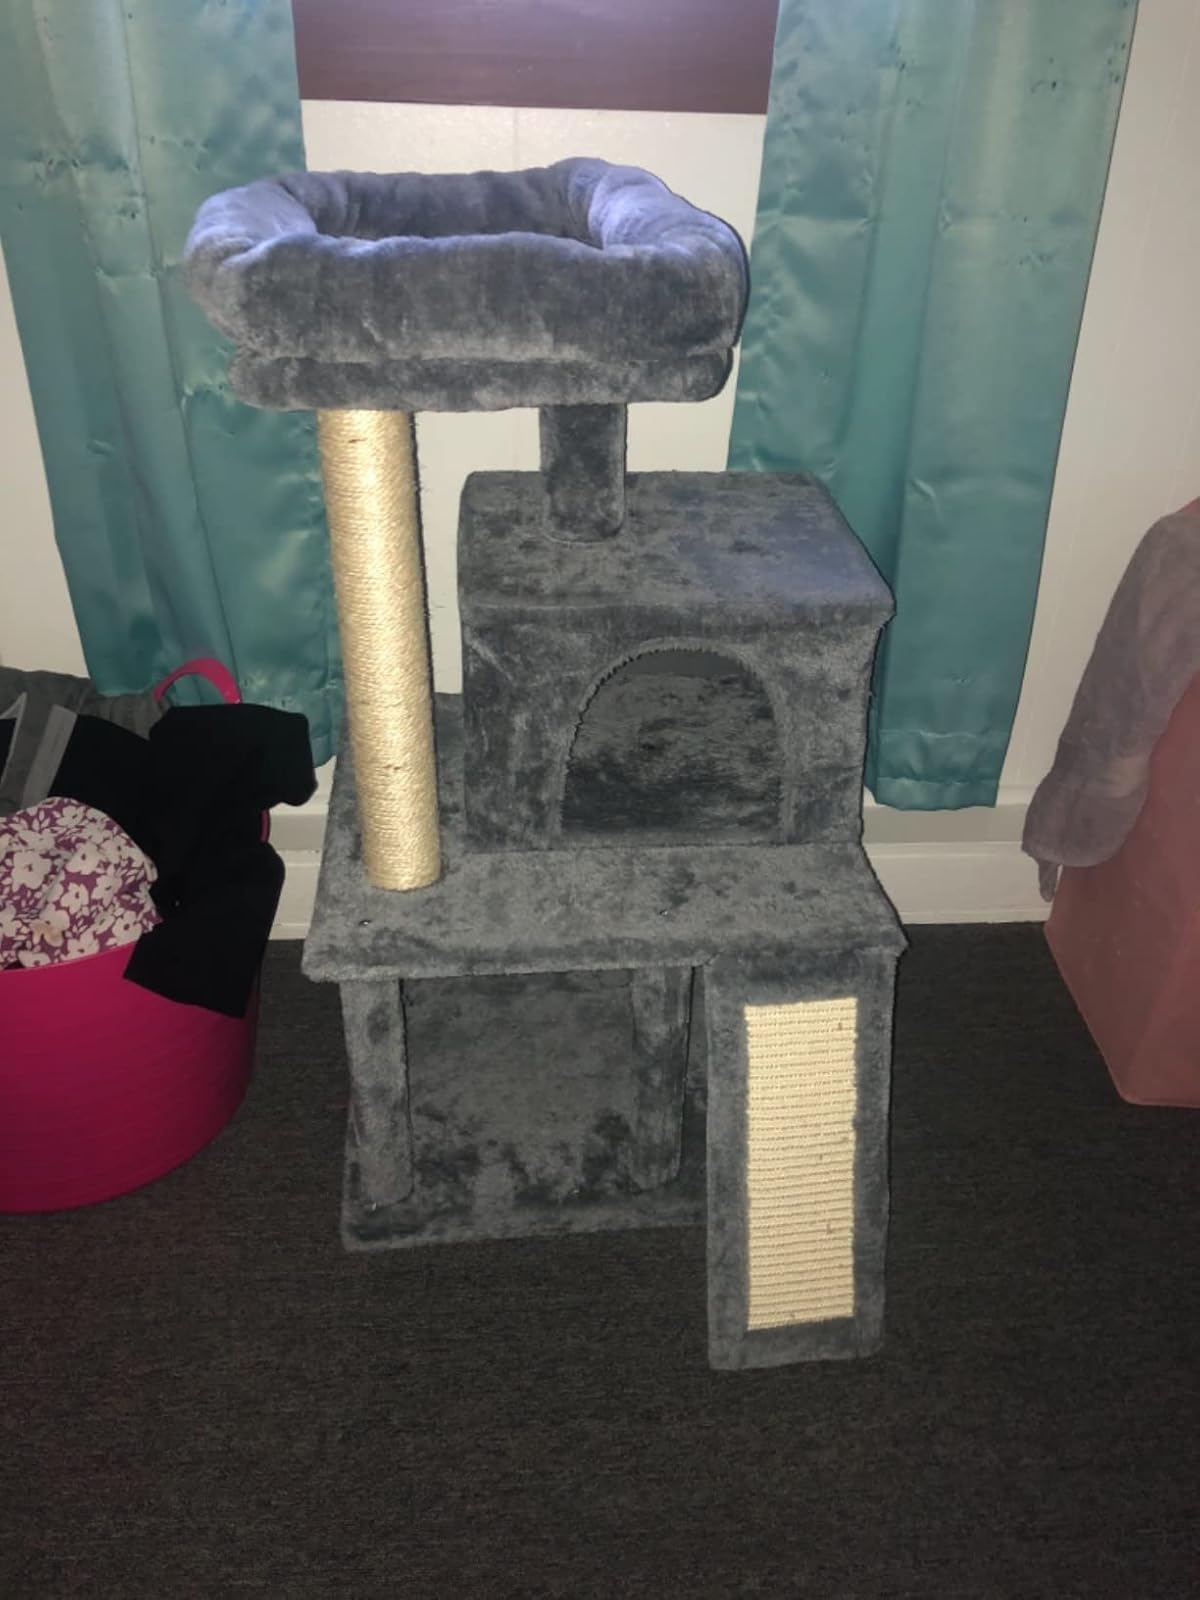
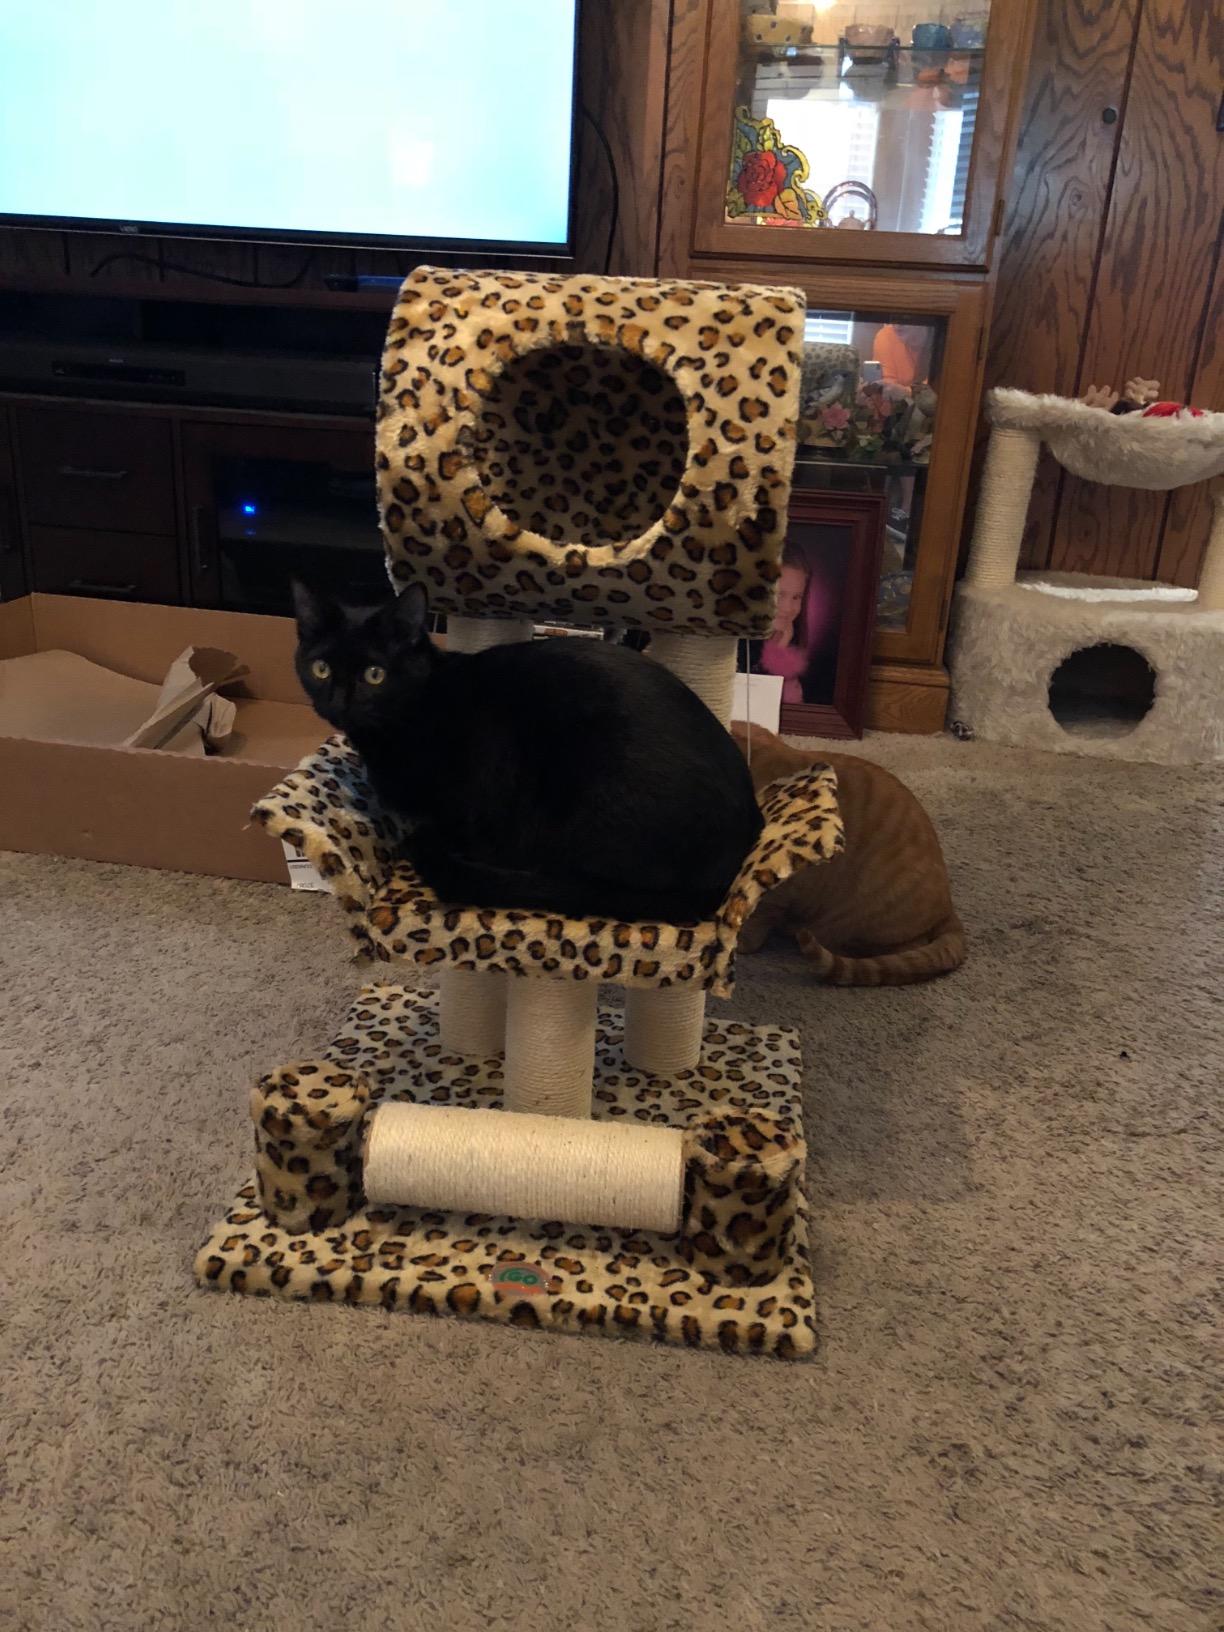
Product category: items_cat tree
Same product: no